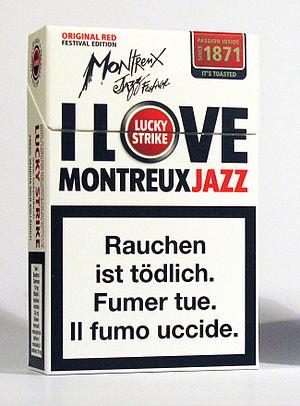
Créé en 1967 par Claude Nobs, Géo Voumard et René Langel, le Montreux Jazz Festival se déroule pendant deux semaines chaque été à Montreux en Suisse, au bord du Lac Léman. Si le jazz et le blues sont aux sources de la manifestation, les autres styles de musique y ont trouvé leur place. Ainsi, Nina Simone, Miles Davis, Ella Fitzgerald, Marvin Gaye, Prince, Leonard Cohen, David Bowie ou encore Stevie Wonder se sont produits à Montreux. Il est le deuxième plus grand festival de jazz annuel après le Festival international de jazz de Montréal au Canada regroupant des artistes venus des quatre coins du monde.
Lucky Strike, introduite en 1871, est une marque de cigarettes appartenant au groupe British American Tobacco. Elle est représentée par un logotype connu, le bullseye.
La Suisse est dotée d'une législation sur le tabac définie au niveau fédérale et au niveau cantonal. Elle couvre à la fois la lutte contre le tabagisme passif et la publicité pour le tabac.
La publicité pour le tabac est l'ensemble des actions publicitaires menées par l'industrie du tabac, destinées à accroître la consommation du tabac, ainsi que des produits permettant son usage. Le parrainage, notamment des événements sportifs, fait partie de ces actions.